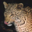
Label: leopard